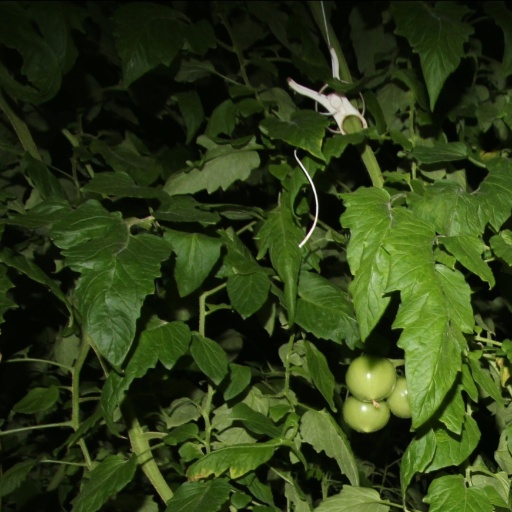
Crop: tomato